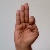
The image shows a hand gesture representing the letter 'F' in Indian Sign Language.